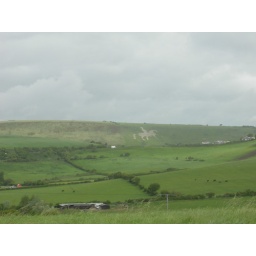
Weymouth's white horse and rolling green fields near Osmington